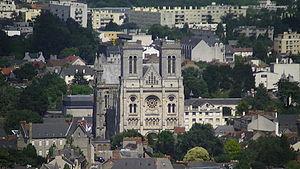
La basilique Saint-Donatien-et-Saint-Rogatien est une basilique française de style néo-roman située dans le quartier Malakoff - Saint-Donatien de Nantes. Sa façade principale donne sur la place des Enfants-Nantais. Elle est l'une des deux basiliques de la ville, avec la basilique Saint-Nicolas.